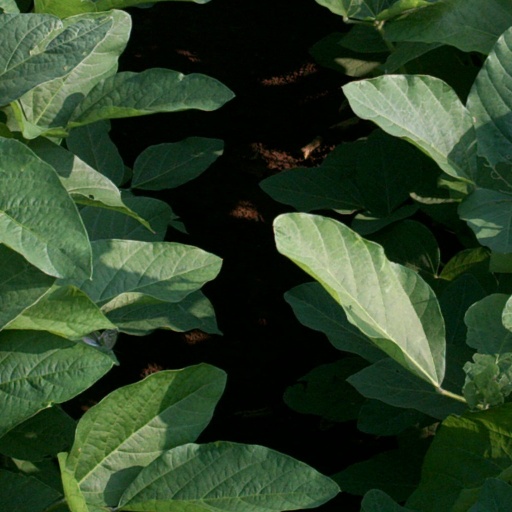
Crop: soybean